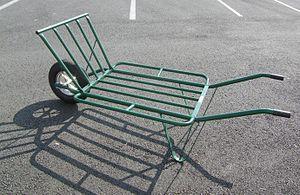
Une brouette est un contenant mobile, porté sur une ou plusieurs roues, muni de deux brancards pour le transport humain de petites charges, généralement sur de courtes distances.